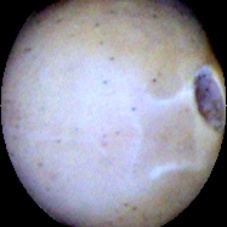
Label: Broken